Describe the emotion expressed in this image:  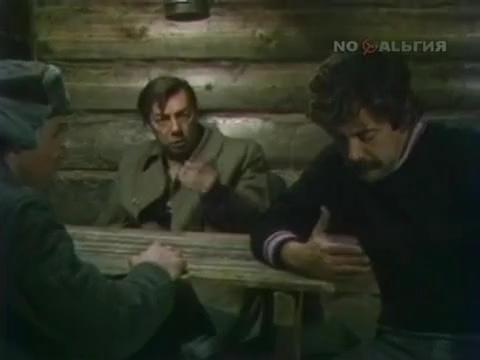
This person displays Fear, valence and arousal with low intensity.